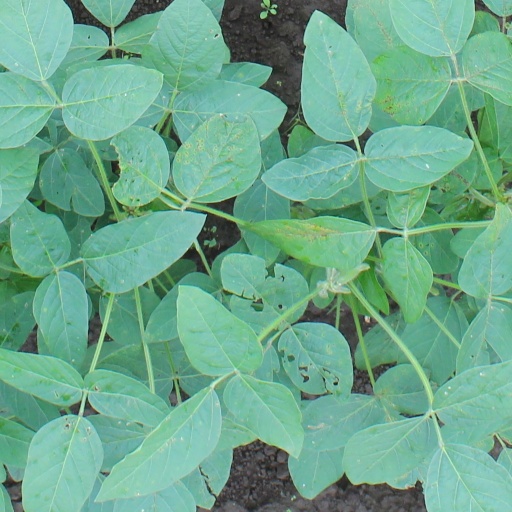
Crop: soybean